Giuseppe Cuboni

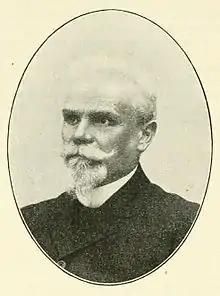

Giuseppe Cuboni (2 February 1852 in Modena – 3 November 1920 in Rome) was an Italian botanist and agronomist, known for his pioneer work in the field of plant pathology.